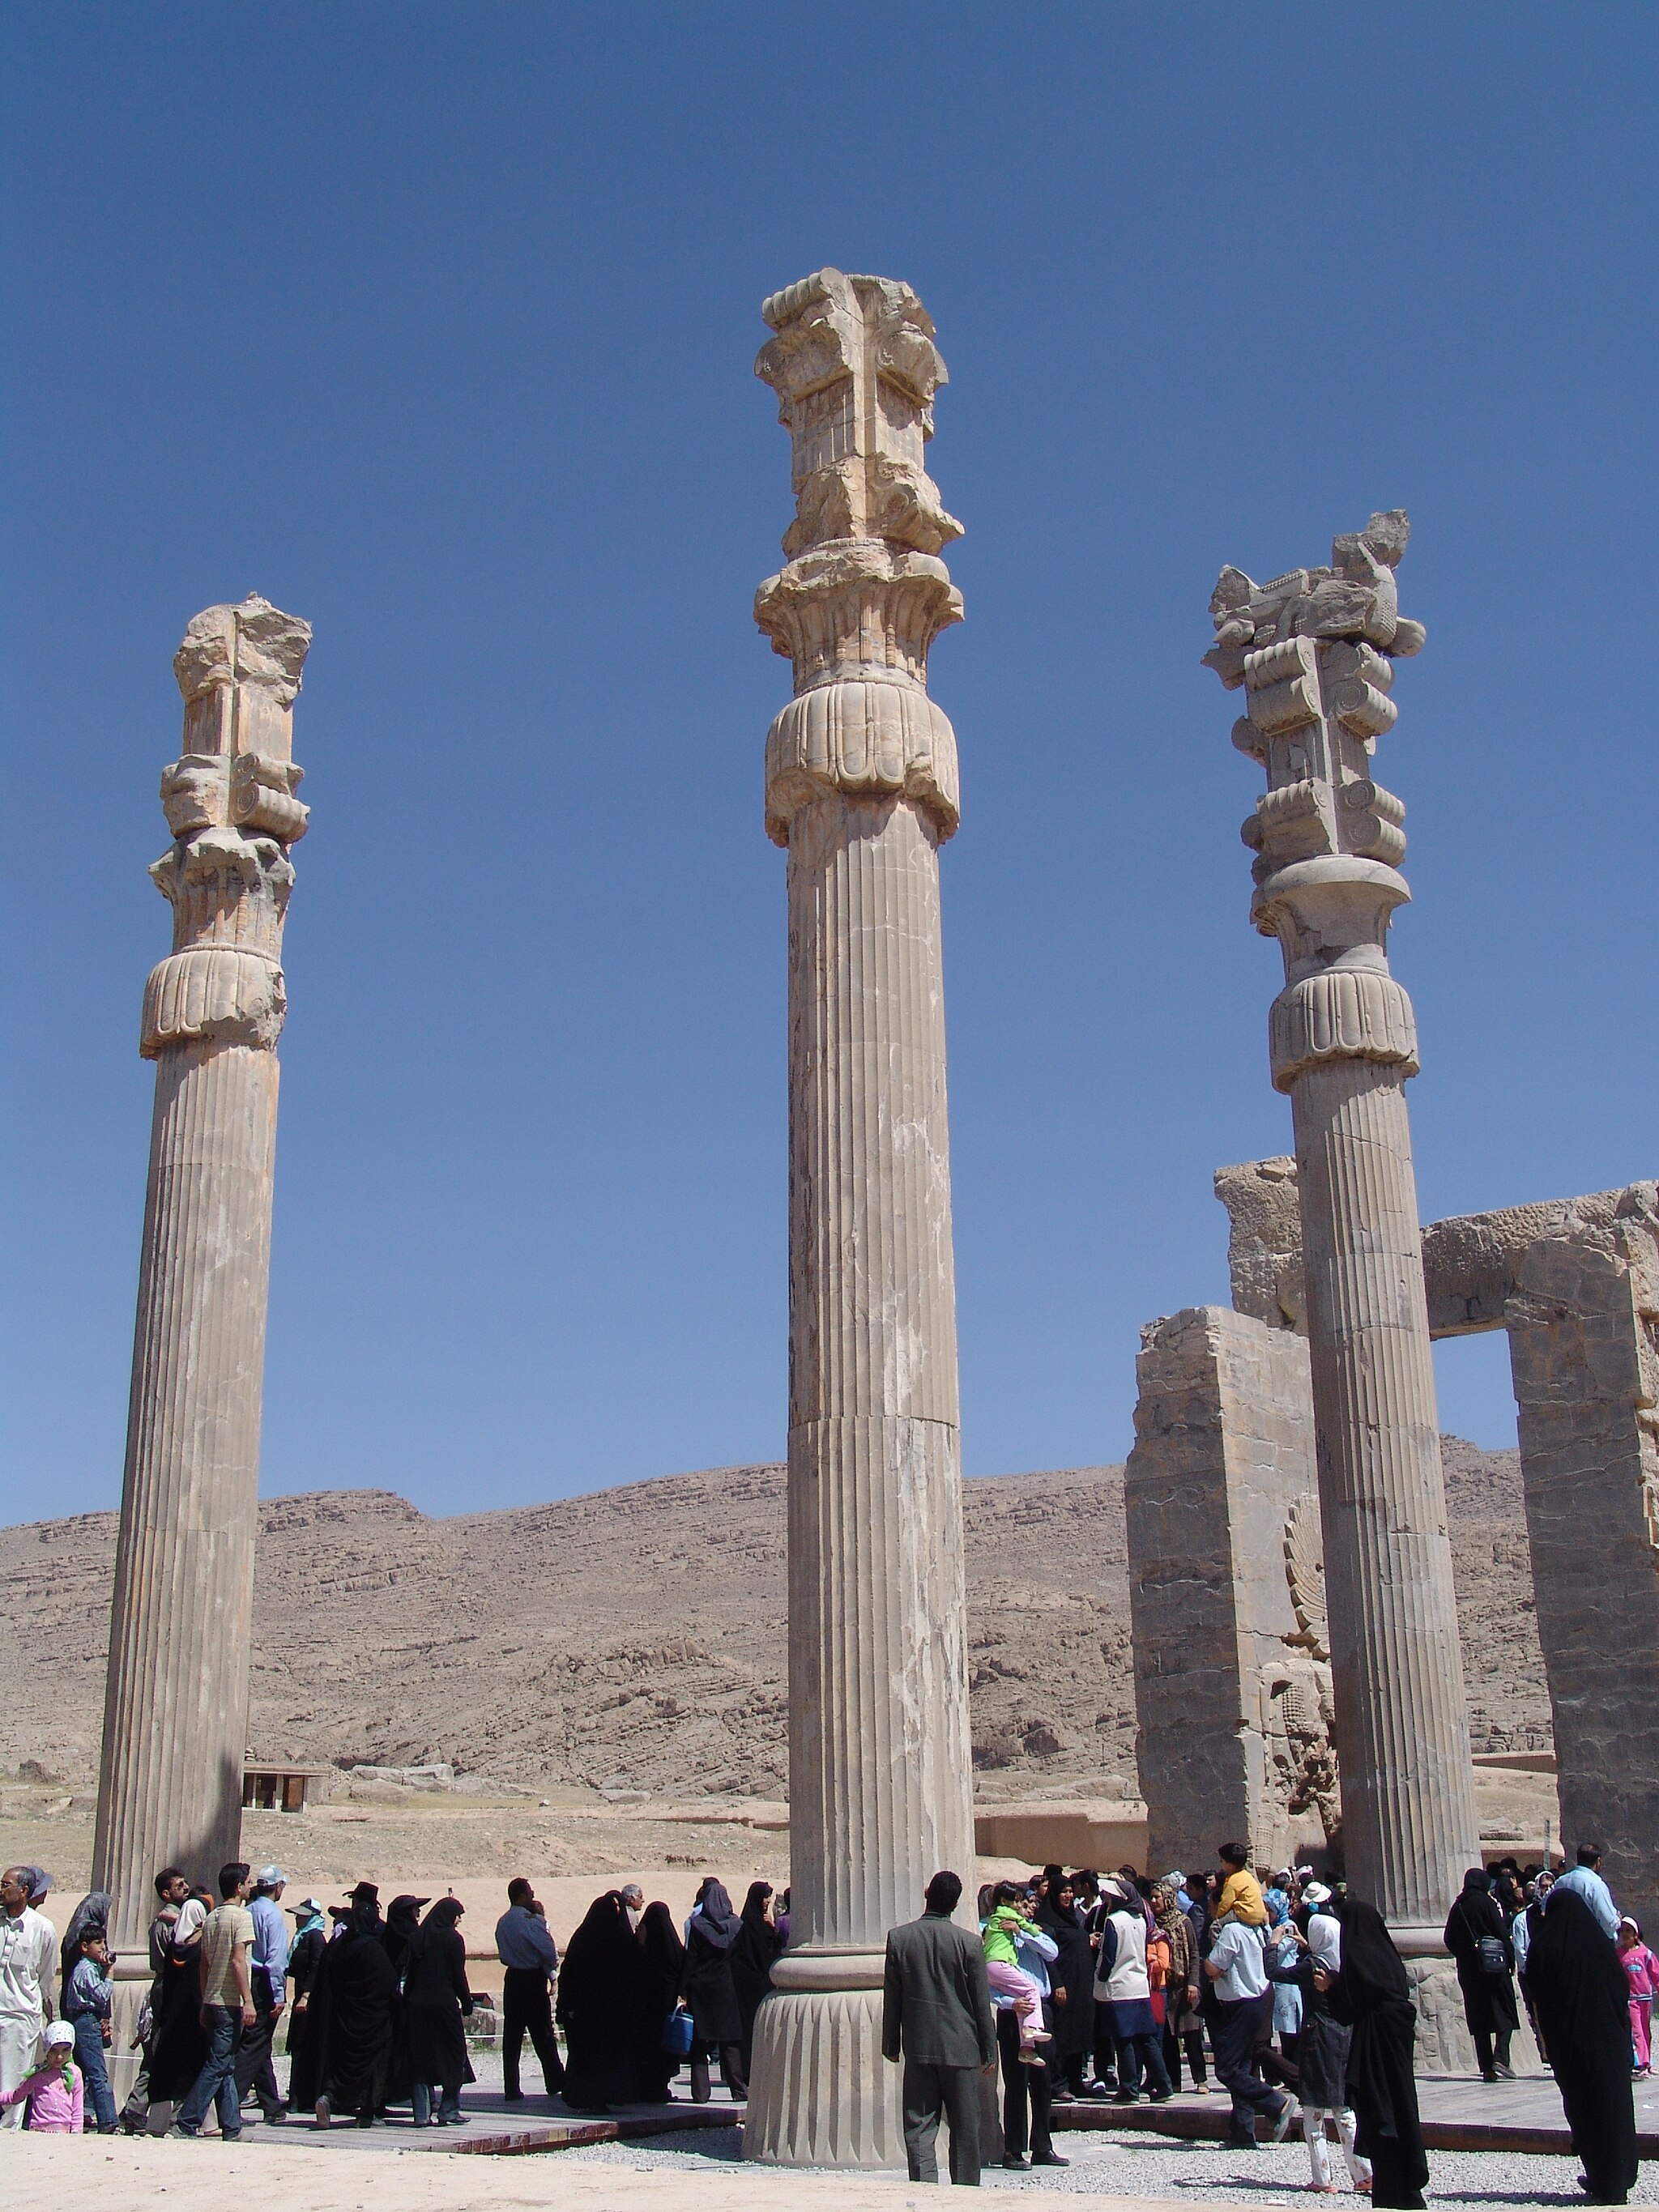
Title: Persepolis-Darafsh 1 (77)
Description: Persepolis
Date: 2008-03-21 11:32:13
Categories: GFDL, Taken with Sony DSC-F828, License migration redundant, Processional Way of Persepolis, Self-published work, Files with coordinates missing SDC location of creation, 2008 in Persepolis, People in Persepolis, Photos by Darafsh Kaviyani